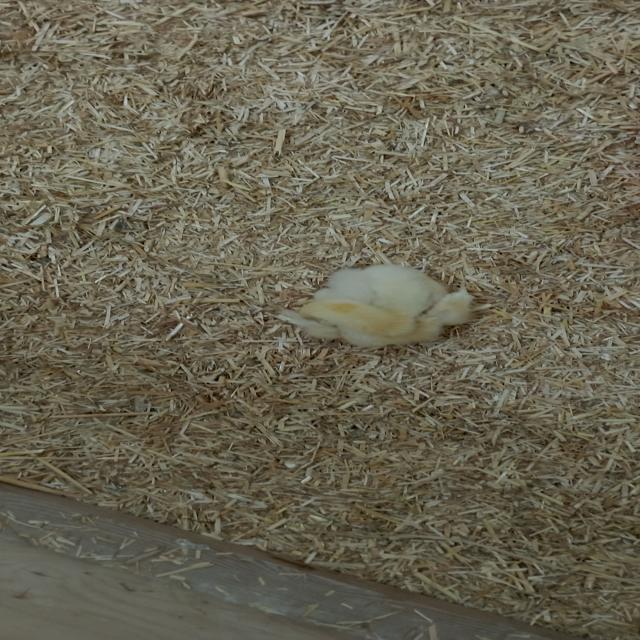
Weight: 171 g